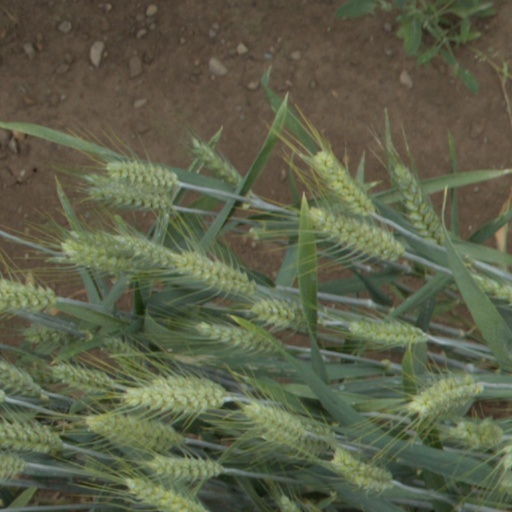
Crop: wheat